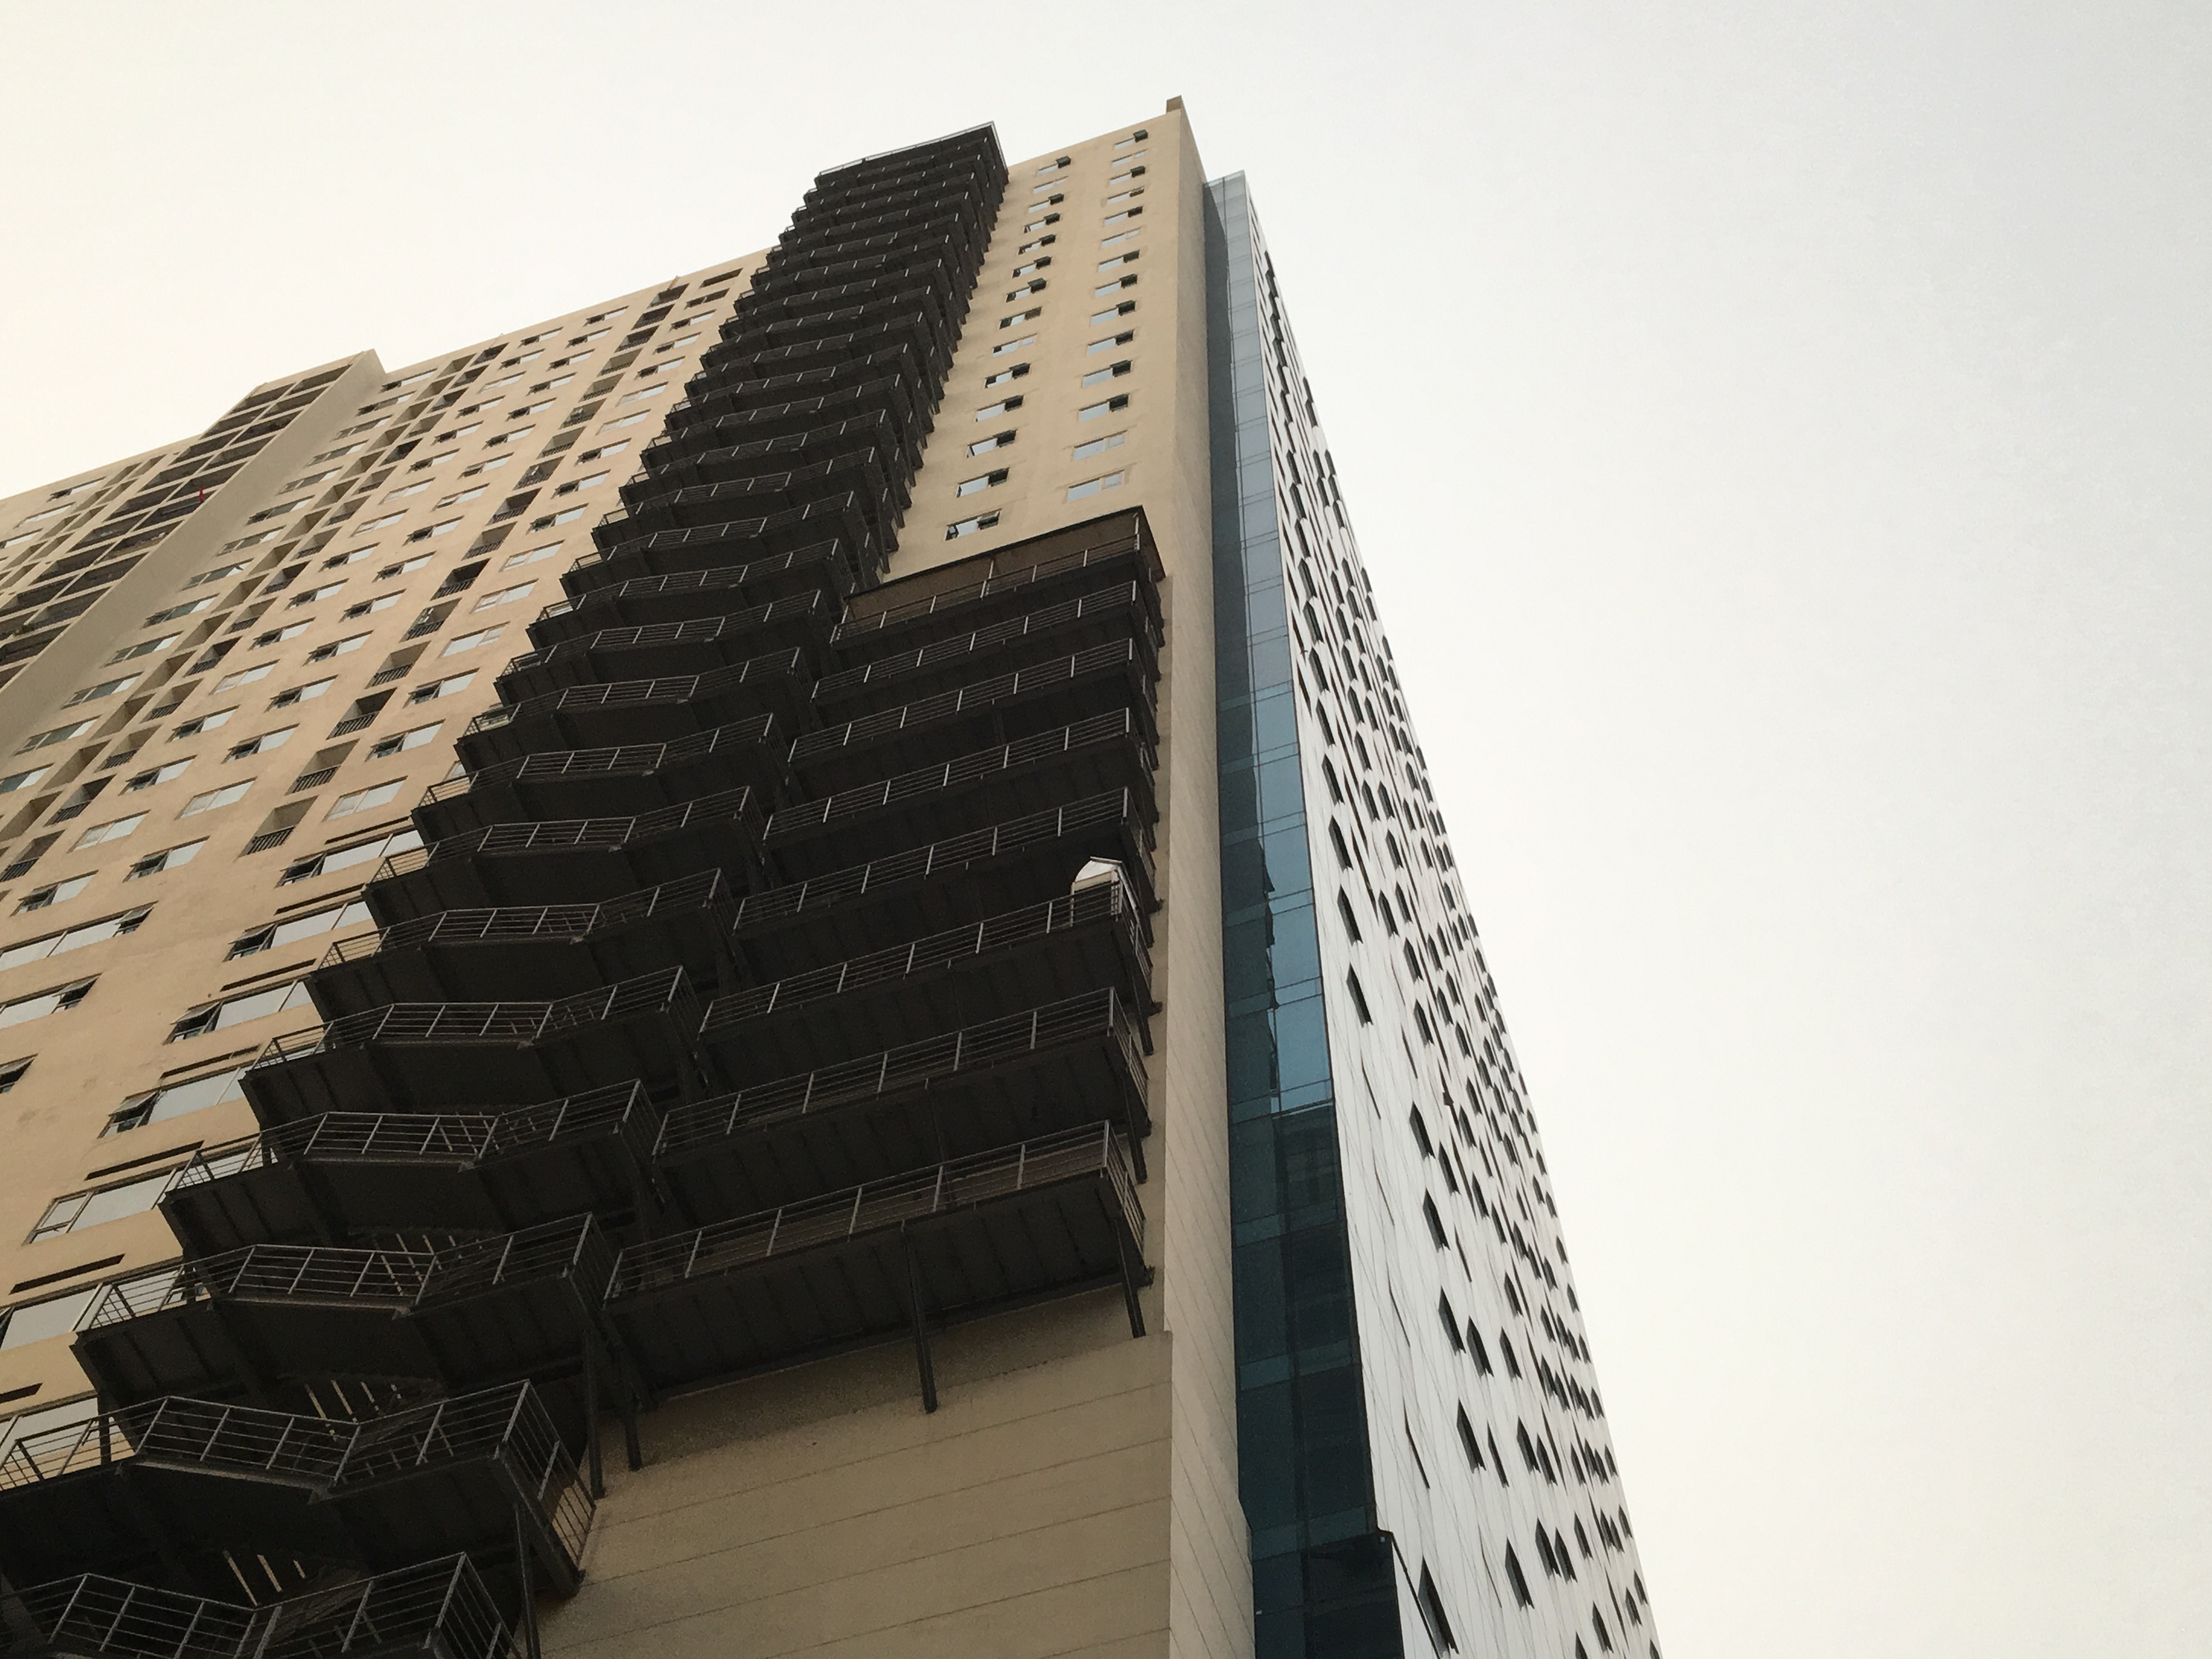
architecture, skyscraper, downtown, tower, landmark, facade, tower block, shape, urban area